Fenerbahçe S.K. supporters

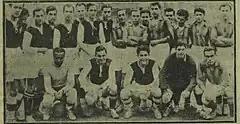
Fenerbahçe and Beşiktaş squads in 1932.

Fenerbahçe's longest-running and deepest rivalry is with their nearest major neighbours, Galatasaray, with matches between the two being referred to as Intercontinental derby, also known as "the derby of immense and never ending hate". In an interview, a Fenerbahçe fan stated "I'd prefer dying honorfully and meeting my creator to living as a Galatasaray fan. Actually, I'd prefer going to hell over being a Galatasaray fan" while a Galatasaray fan stated "My hate for Fenerbahçe is more than any feeling I ever had. If Fenerbahçe was a person, I'd murder him". The derby is very popular, and during the derby hours traffic in Turkey is significantly relaxed as most are at their home watching, and the hate between the two clubs Fenerbahçe and Galatasaray has reached such a level that many fans of both clubs have died from heart attack after their clubs have lost the derby.